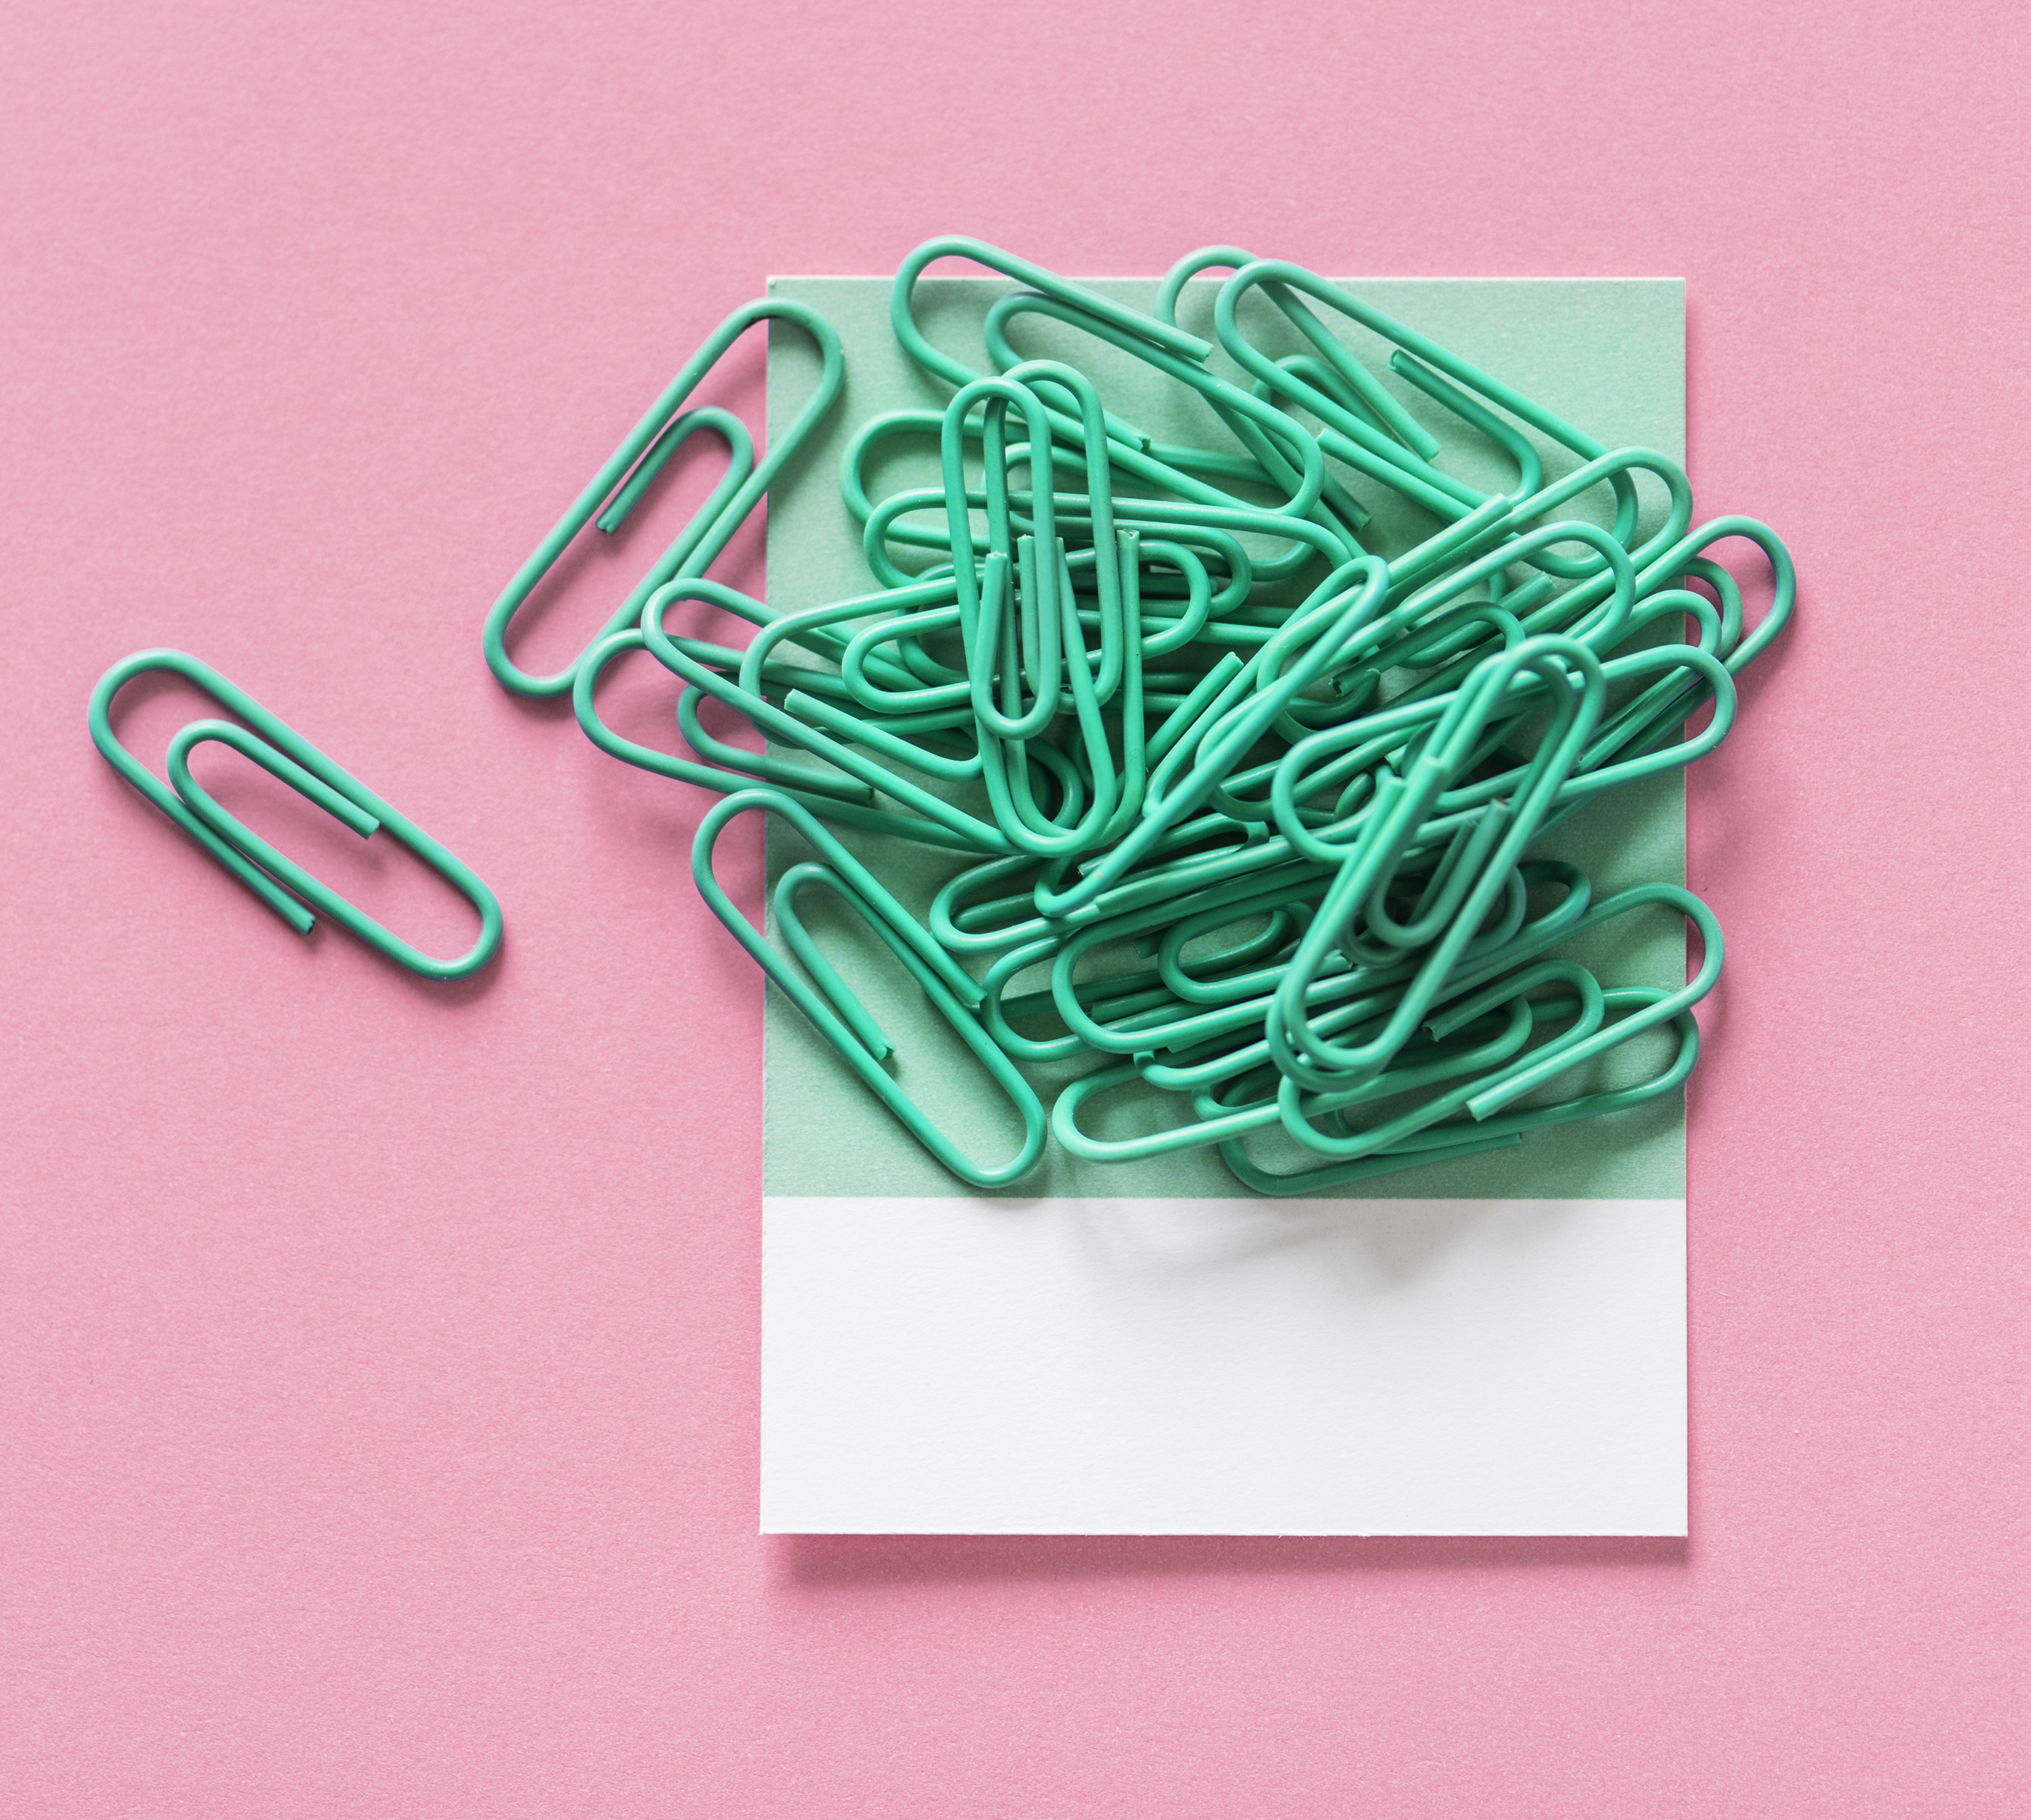
design, space, equipment, green, objects, office supply, paper, font, product design